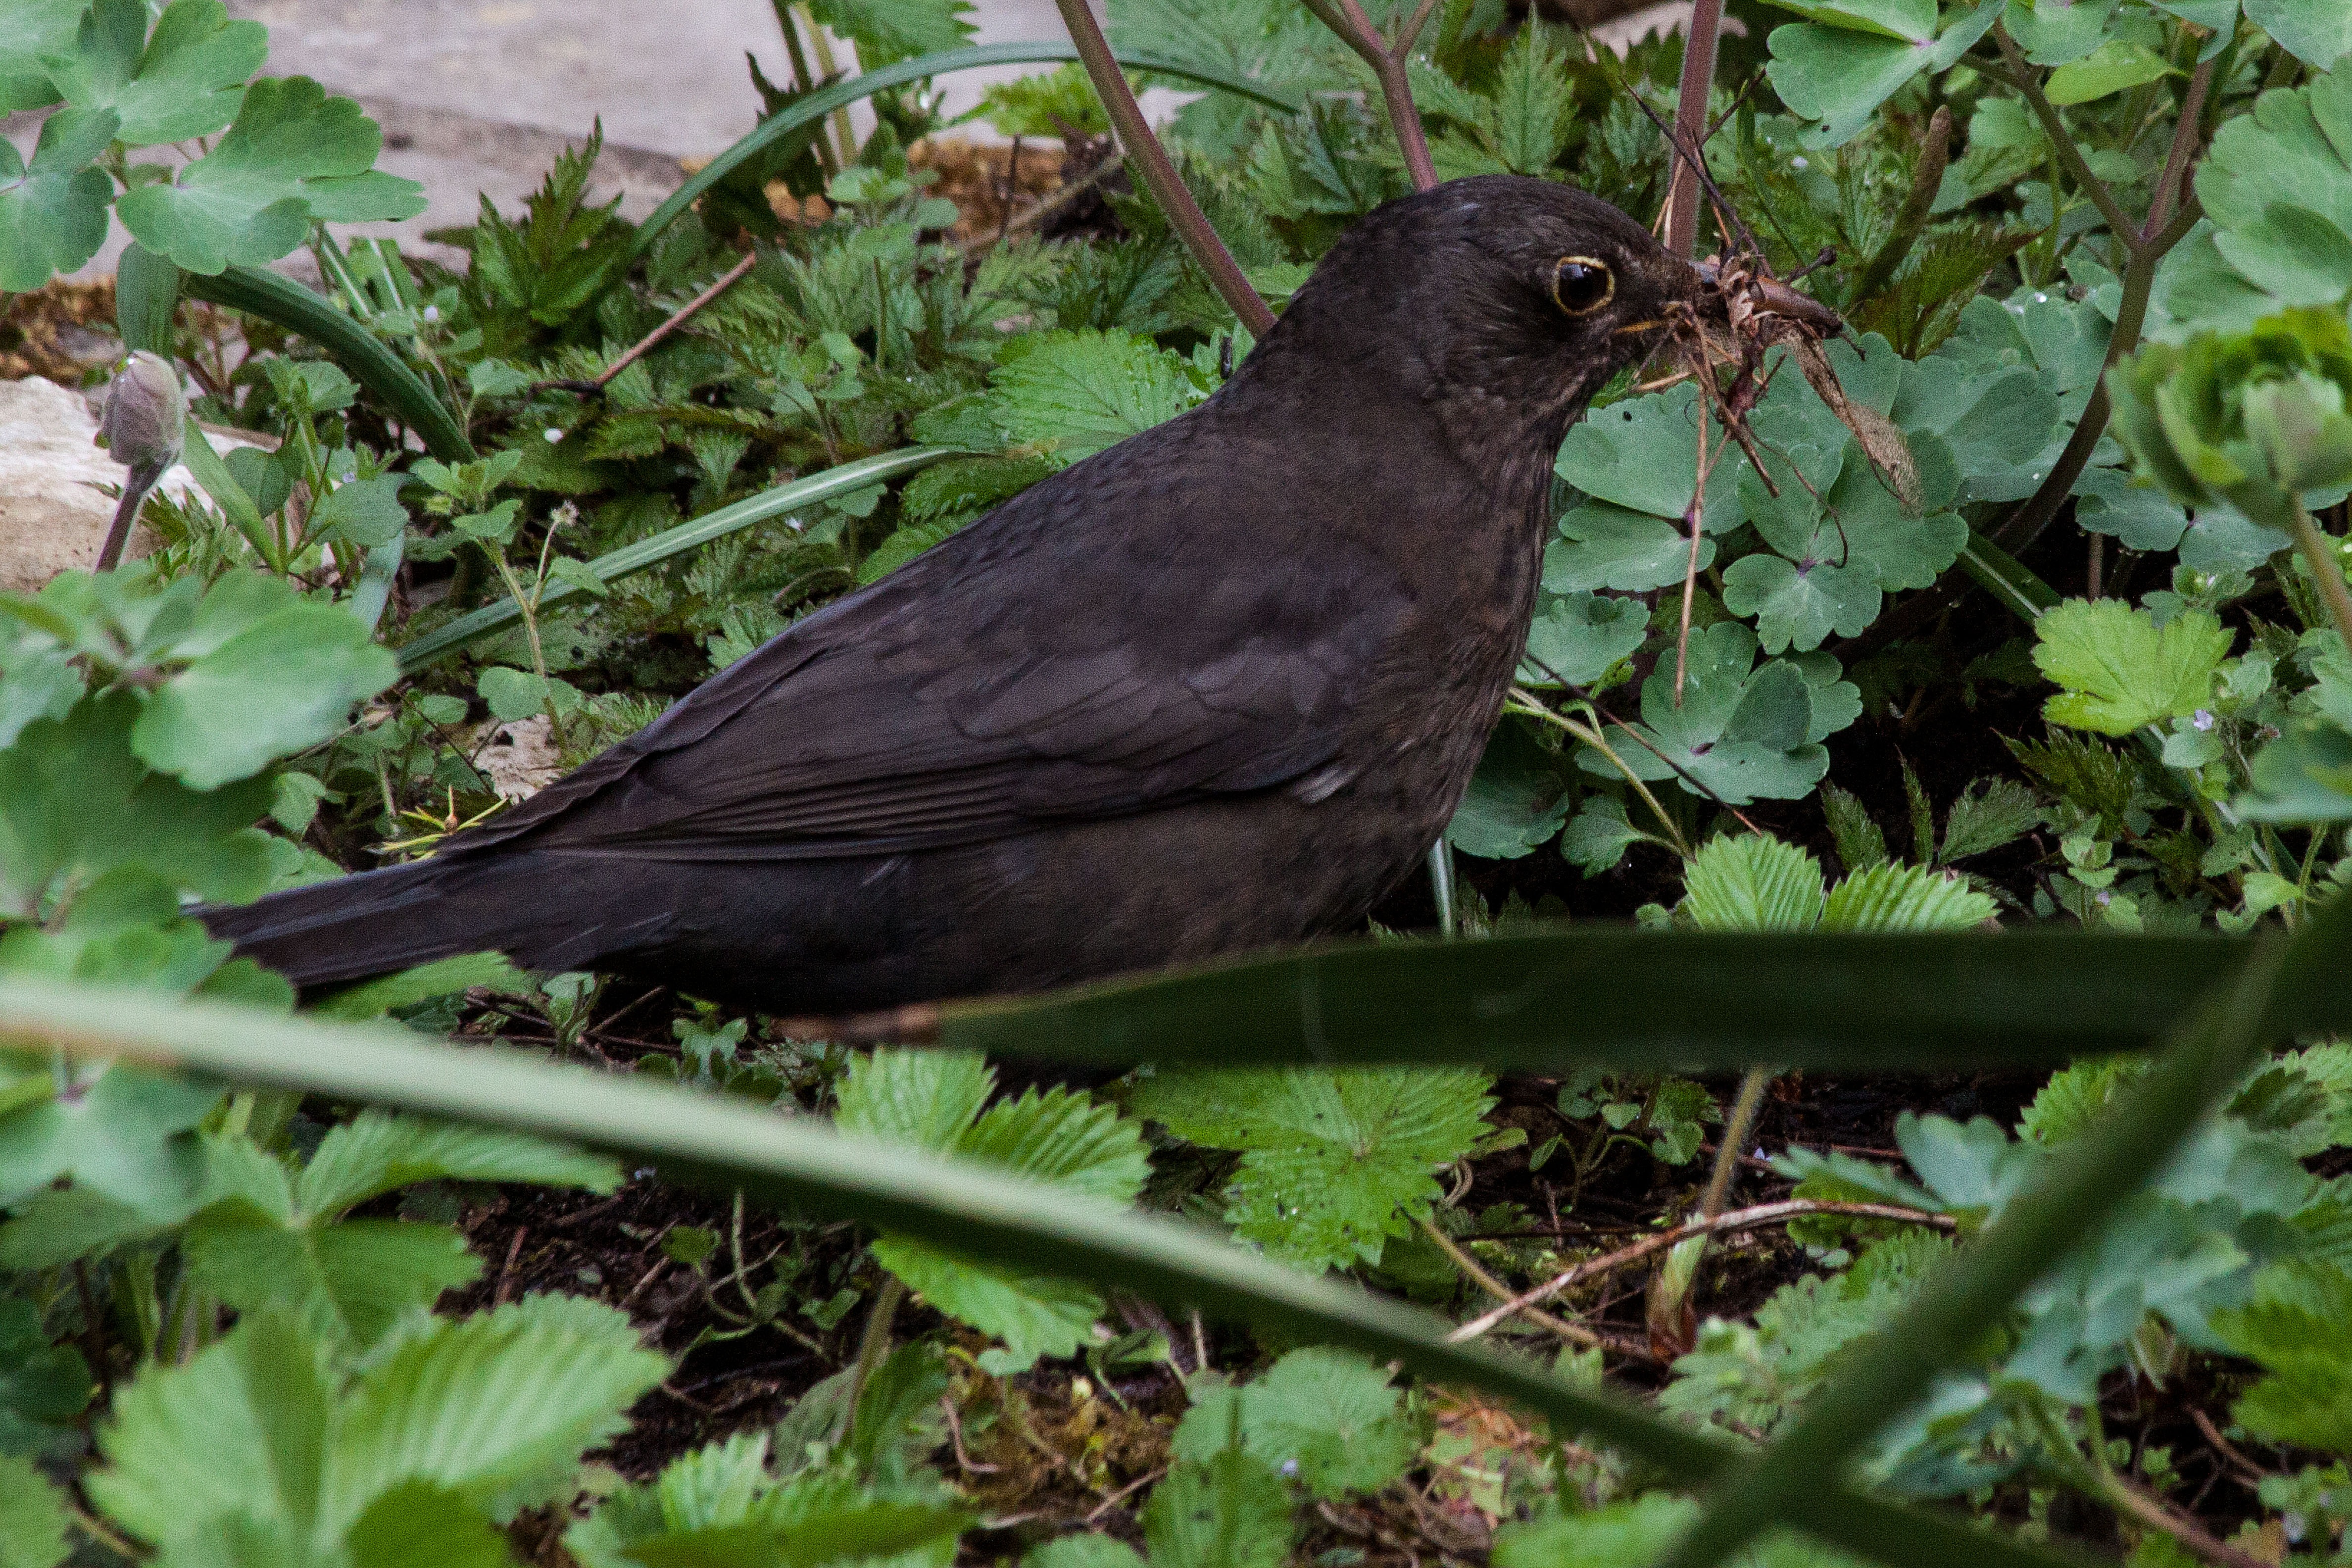
nature, bird, flower, female, wildlife, europe, spring, green, beak, garden, fauna, vertebrate, blackbird, species, true, collect, turdus merula, reduce the family, turdidae, widely used, the most famous bird, perching bird, nesting material